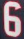
Number: 6